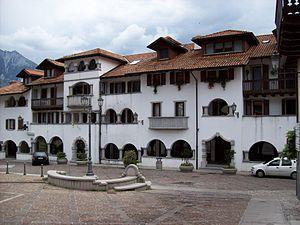
Amaro est une commune italienne de la province d'Udine dans la région Frioul-Vénétie Julienne en Italie.